Pulled rickshaw

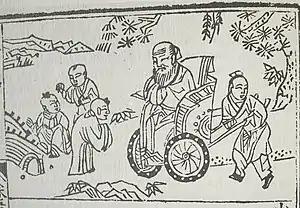
Confucius (transported in a wheeled cart) and children, as imagined by a 17th-century Chinese artist; presumably, the design is similar to the vehicles used at the time. (Illustration from a children's book, "Xiao er lun", printed in 1680)

Rickshaws, known as "pousse-pousse", were introduced by British missionaries. The intention was to eliminate the slavery-associated palanquin. Its name pousse-pousse, meaning "push-push", is reportedly gained from the need to have a second person to push the back of the rickshaw on Madagascar's hilly roads. They are a common form of transport in a number of Malagasy cities, especially Antsirabe, but are not found in the towns or cities with very hilly roads. They are similar to Chinese rickshaws and are often brightly decorated.